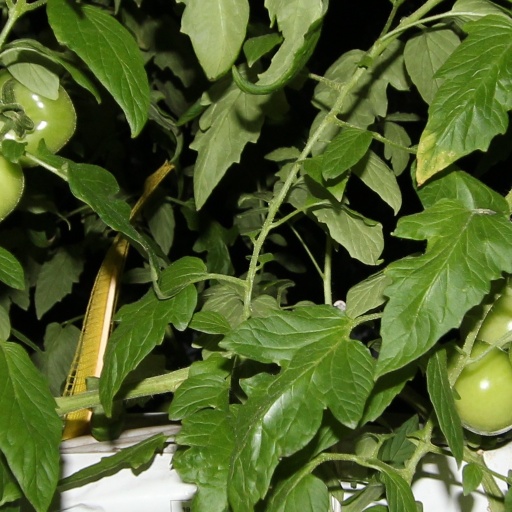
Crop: tomato